Andrey Bryukhankov

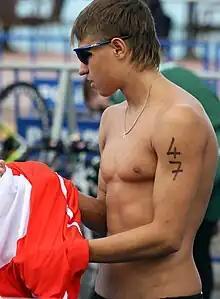
Andrey Bryukhankov at the European Cup triathlon in Antalya, 2011.

Andrey Alexandrovich Bryukhankov (Russian Андрей Александрович Брюханков, in ITU rankings also misspelled as" Brukhankov," born 27 February 1991 in Rybinsk) is a Russian professional triathlete, bronze medalist at the Russian Elite Aquathlon Championships and bronze medalist at the Russian U23 Triathlon Championships of the year 2011, and a member of the Russian National Team. Andrey's elder brother is the Russian Triathlon Champion of the year 2011 Alexander Bryukhankov.